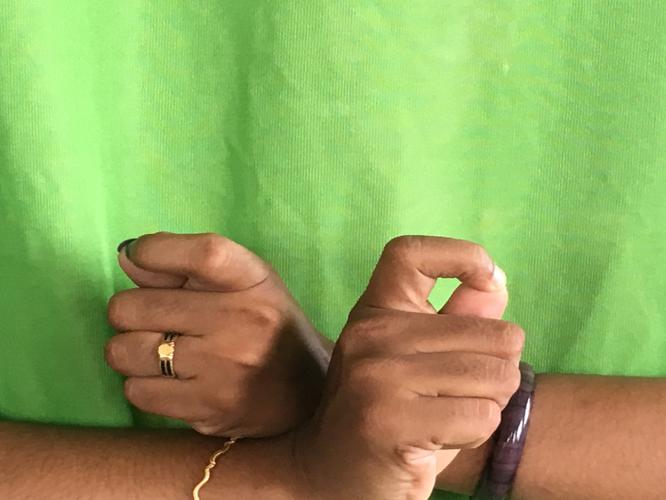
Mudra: Berunda
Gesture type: double_hand